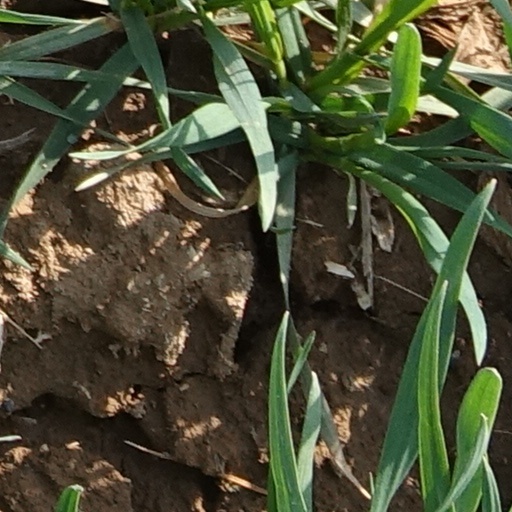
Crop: wheat